Bashar Resan

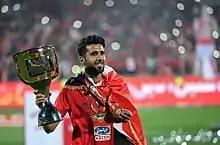
Bashar Resan in Persepolis championship celebration (2017-18 Persian Gulf Pro League)

On 3 July 2017, Resan signed a two-year contract with Persian Gulf Pro League Champions Persepolis. He joined the team after the end of the Iraqi regular season, which he won alongside Al-Quwa Al-Jawiya. He made his league debut in 1–0 loss to Paykan on 17 September. He Played a few minutes in his first season. Resan was influential in his second season at the club and played more there. He scored his first goal against Saipa. His contract was extended until the end of the 2020–21 season. On 20 December 2020, he left the club by mutual consent, to move to Qatar SC.